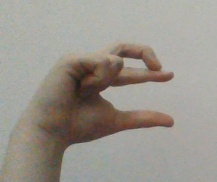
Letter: thal